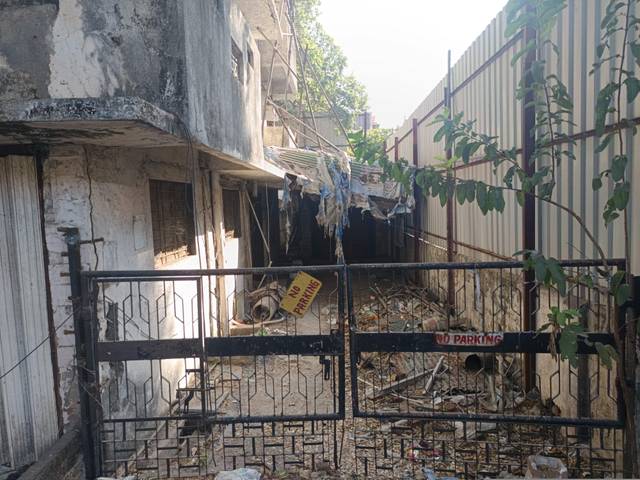
Region: India
Coordinates: 19.082, 72.857